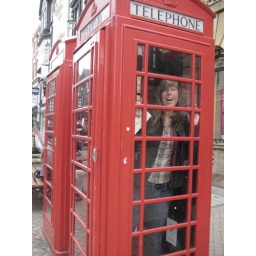
I'm inside one of the famous red phone booths in Chester, embracing the fact that I'm a tourist.